Hason Raja (2017 film)

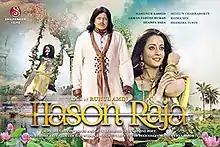
Promotional Poster

Hason Raja is a 2017 Bangladeshi film directed by Ruhul Amin, starring Mithun Chakraborty and Raima Sen.